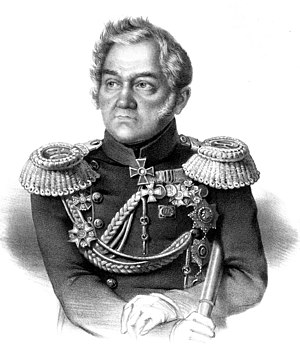
Første russiske antarktisekspedition 1819-21 / Forberedelser
Mihail Lazarev.
Første russiske antarktisekspedition var en sejltur foretaget af Bellingshausen og Lazarev fra 1819 til 1821 til det sydlige Ocean for at bevise hypotesen om et sjette kontinent - Antarktis.